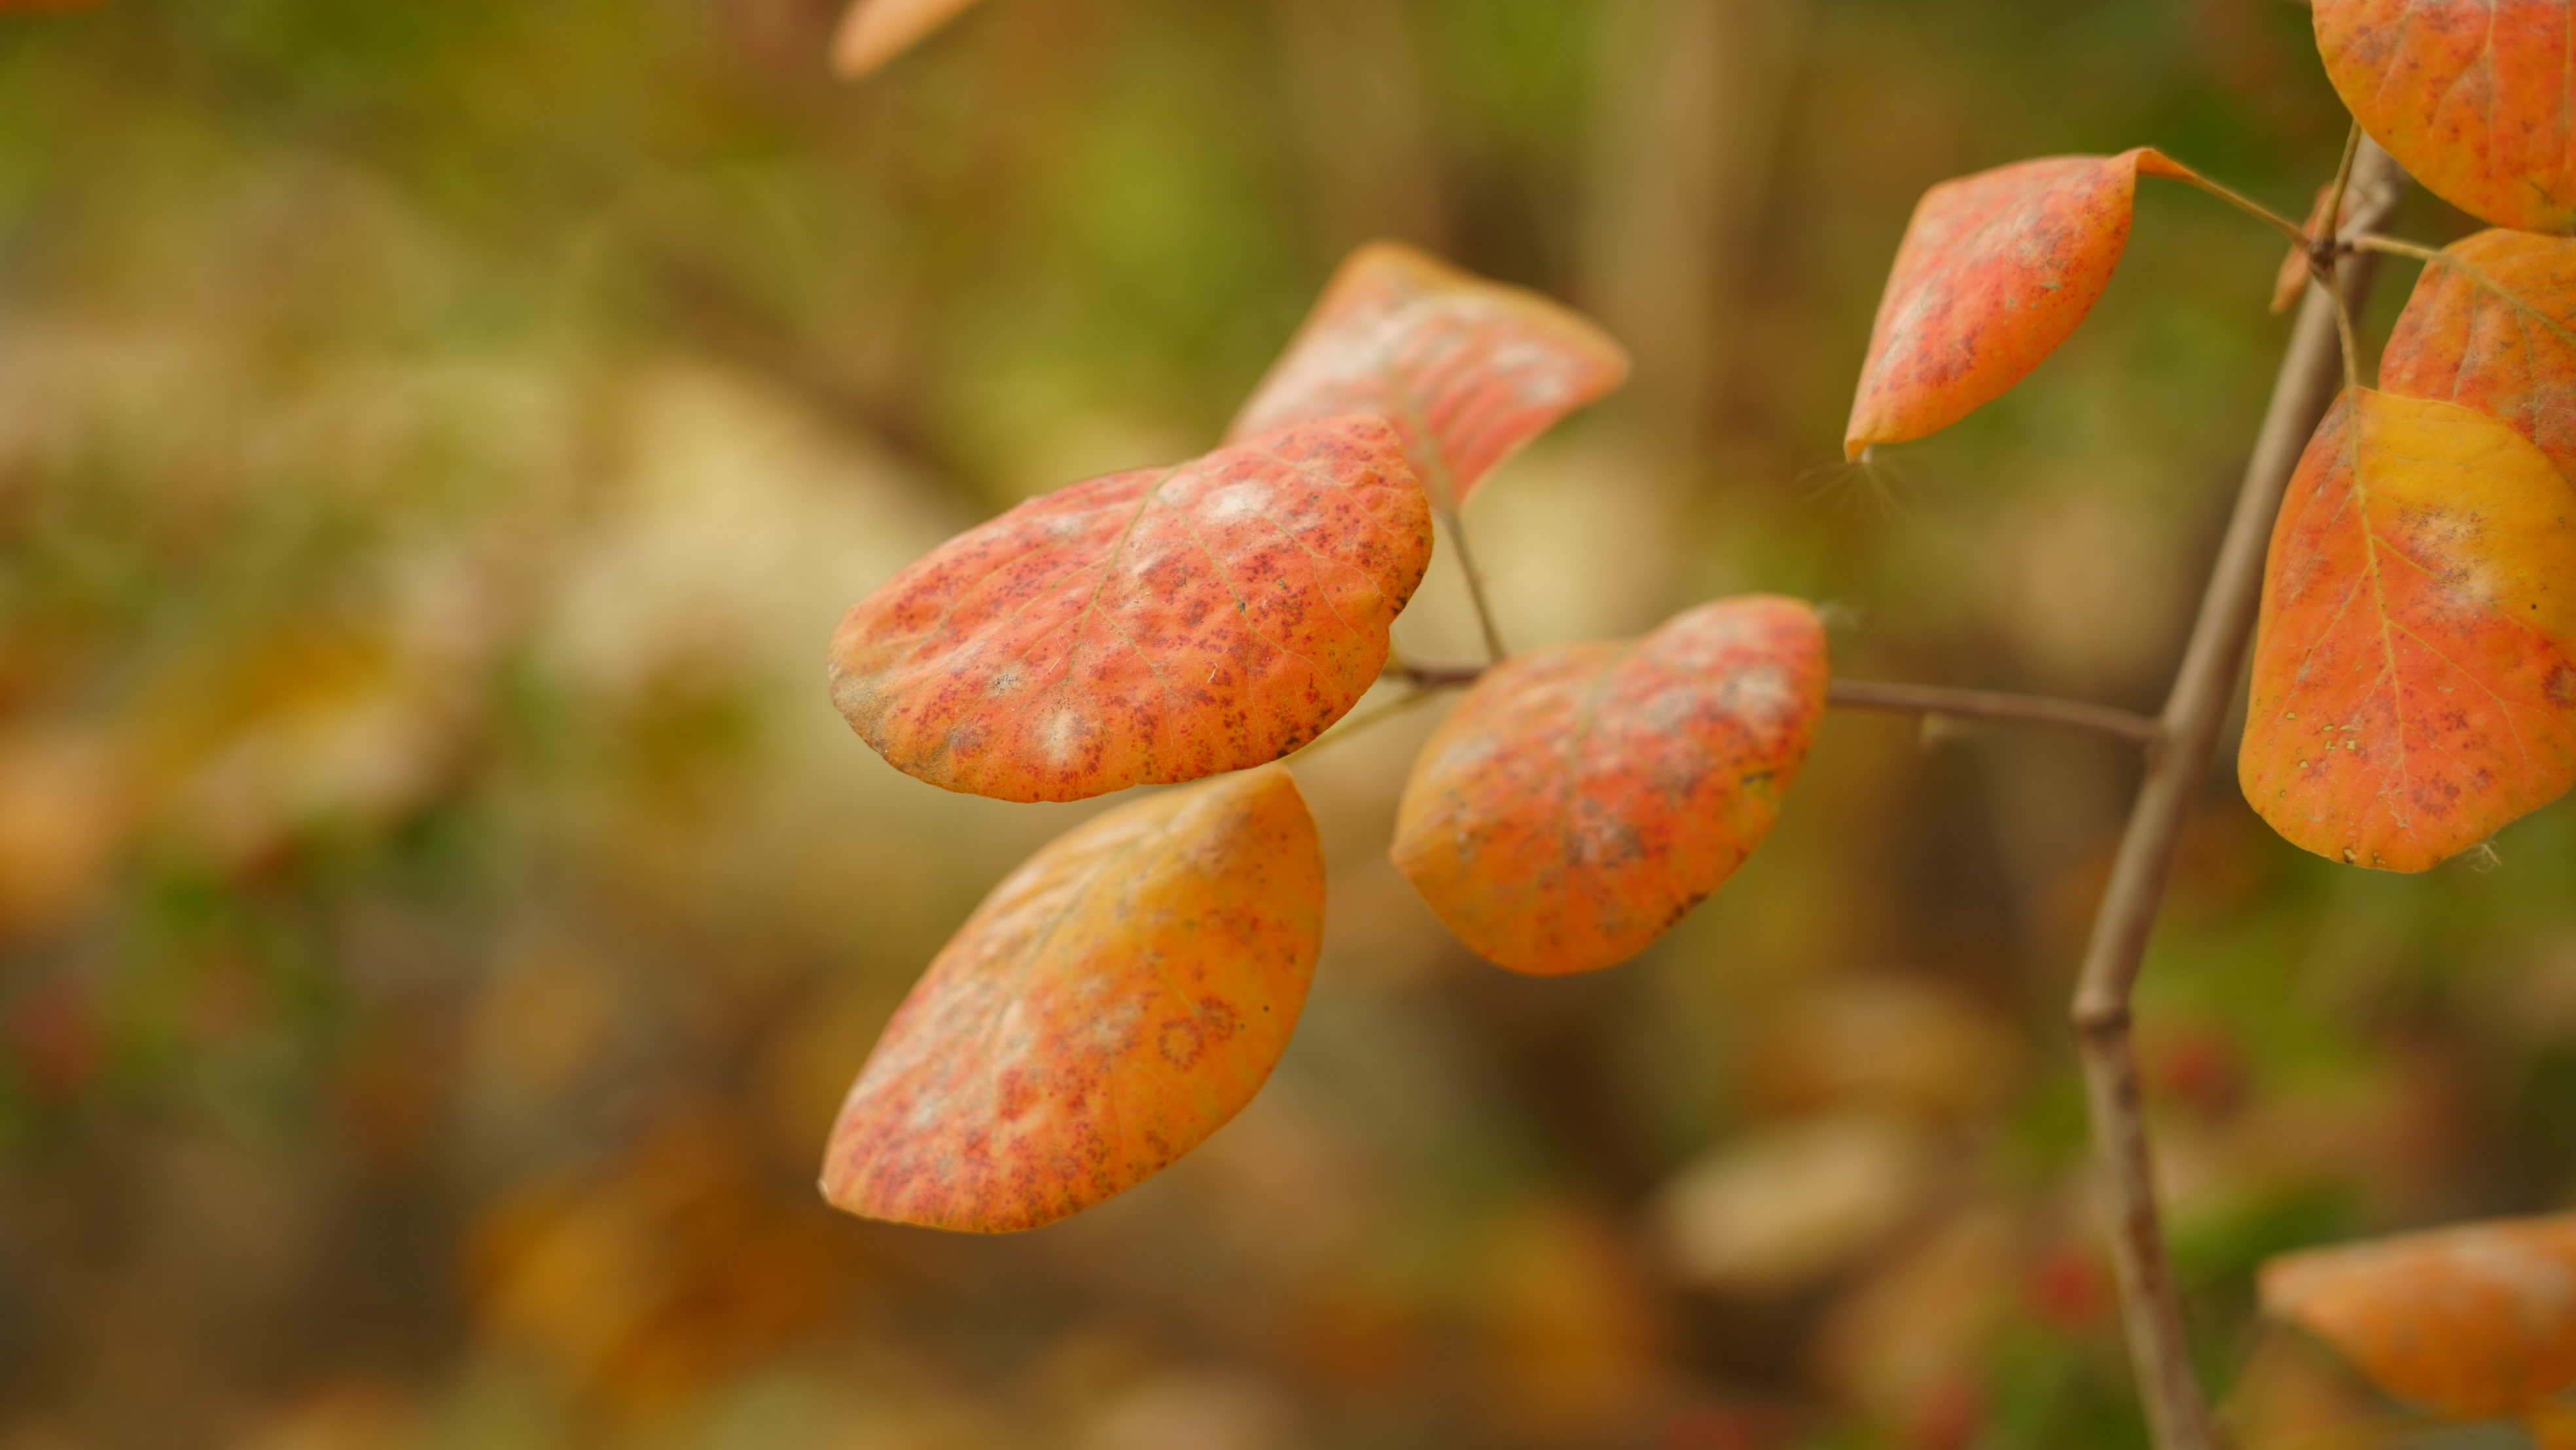
red, bean, plant, leaf, wood, terrestrial plant, tree, natural landscape, flowering plant, petal, twig, deciduous, fruit, peach, macro photography, plant stem, autumn, bud, balance